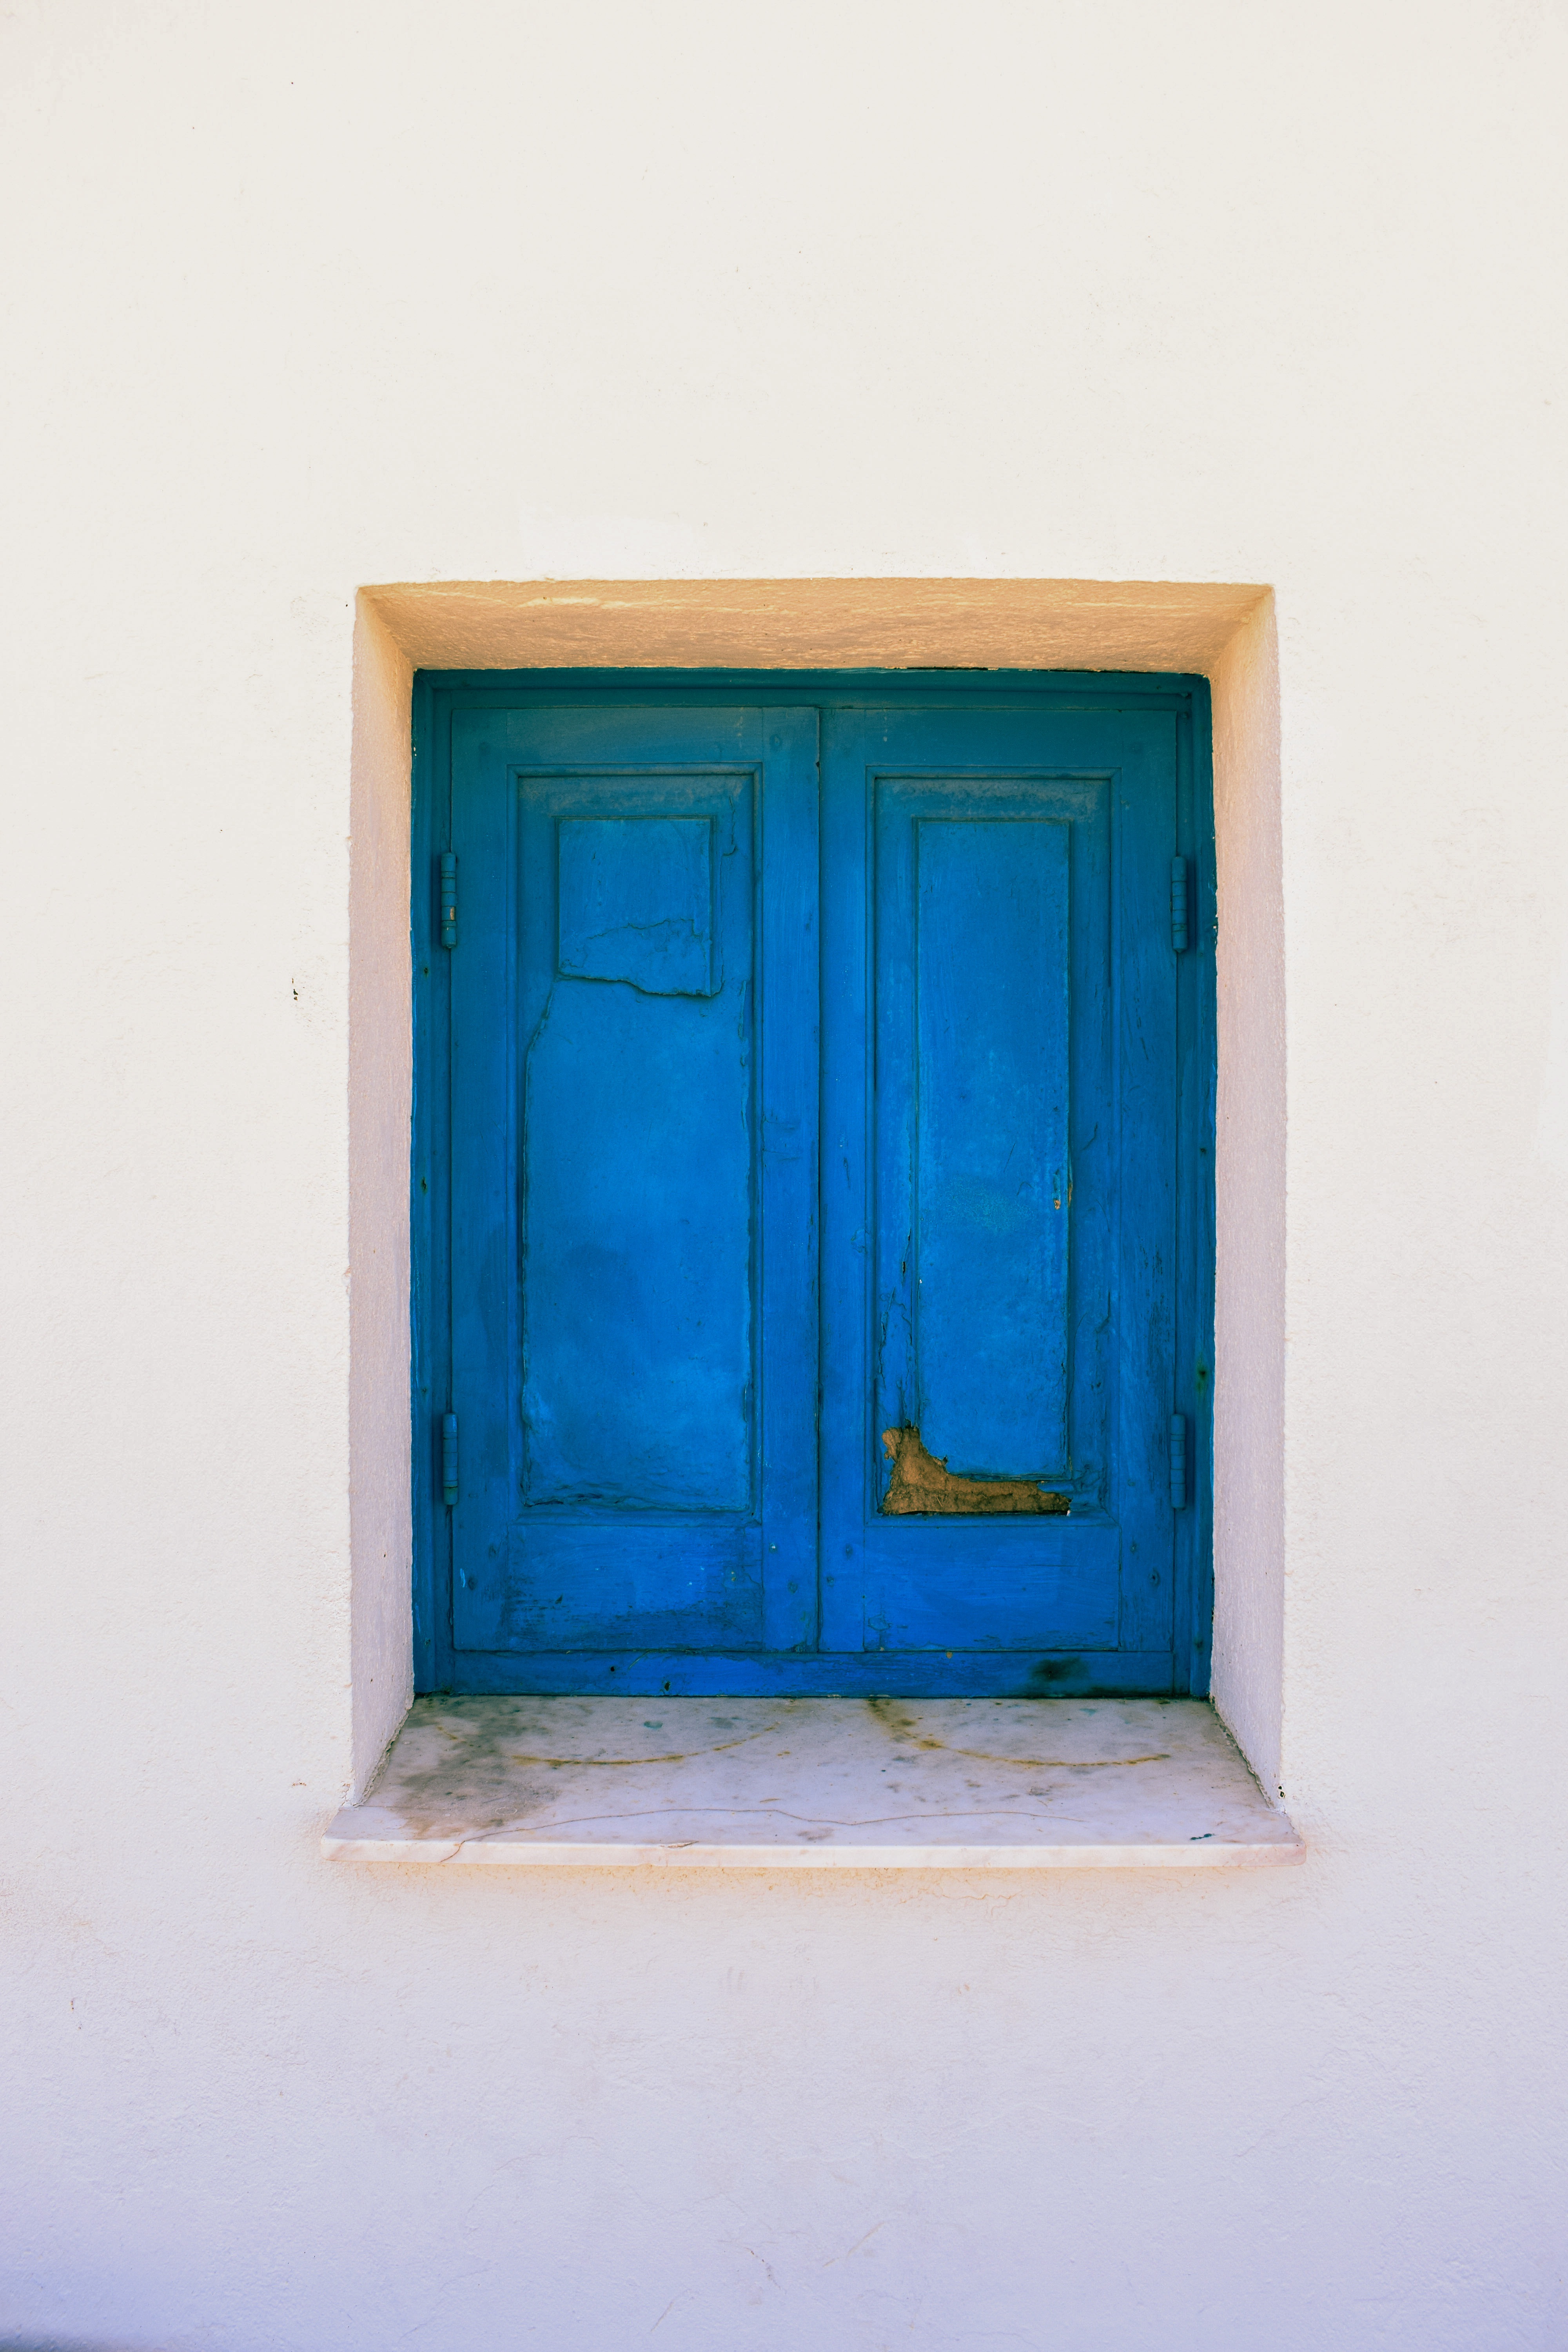
wood, window, wall, green, color, blue, furniture, door, weathered, wooden, picture frame, cyprus, aged, modern art